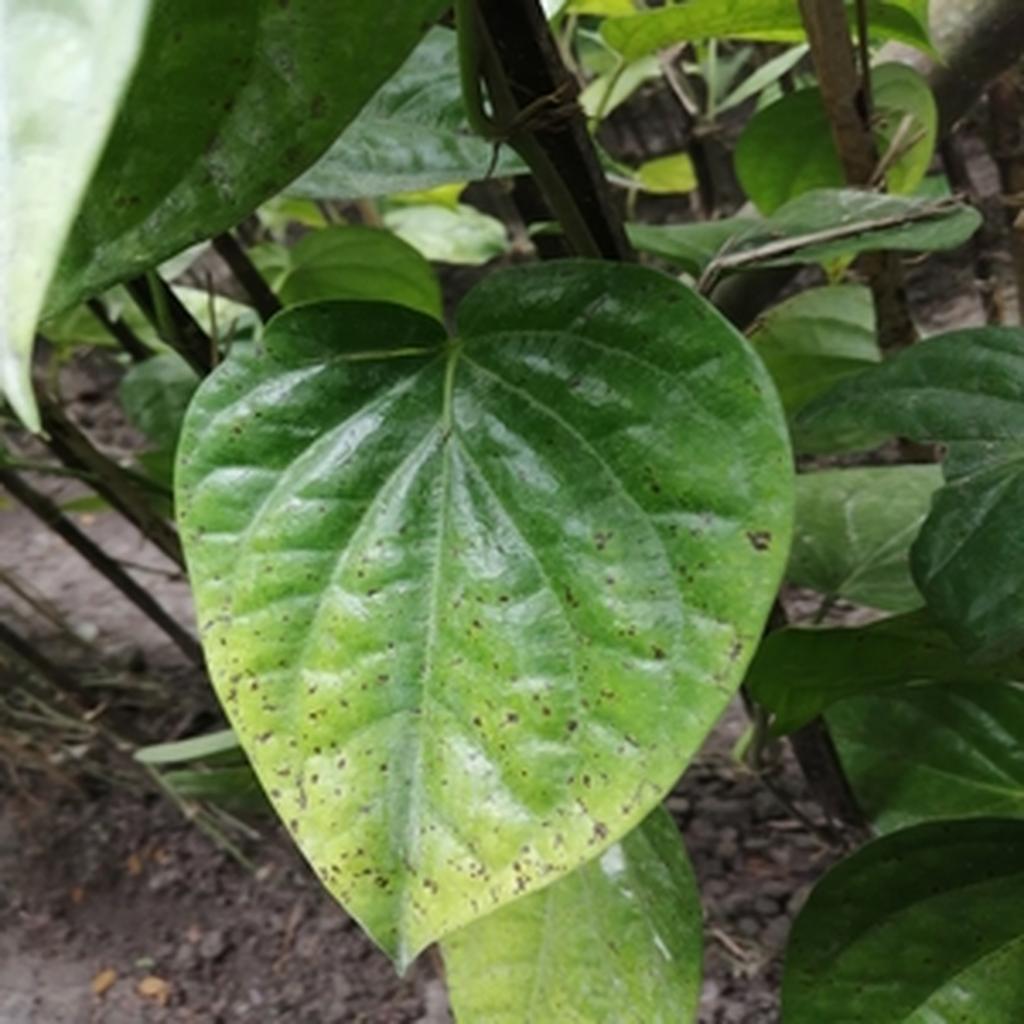
Label: Leaf_Spot